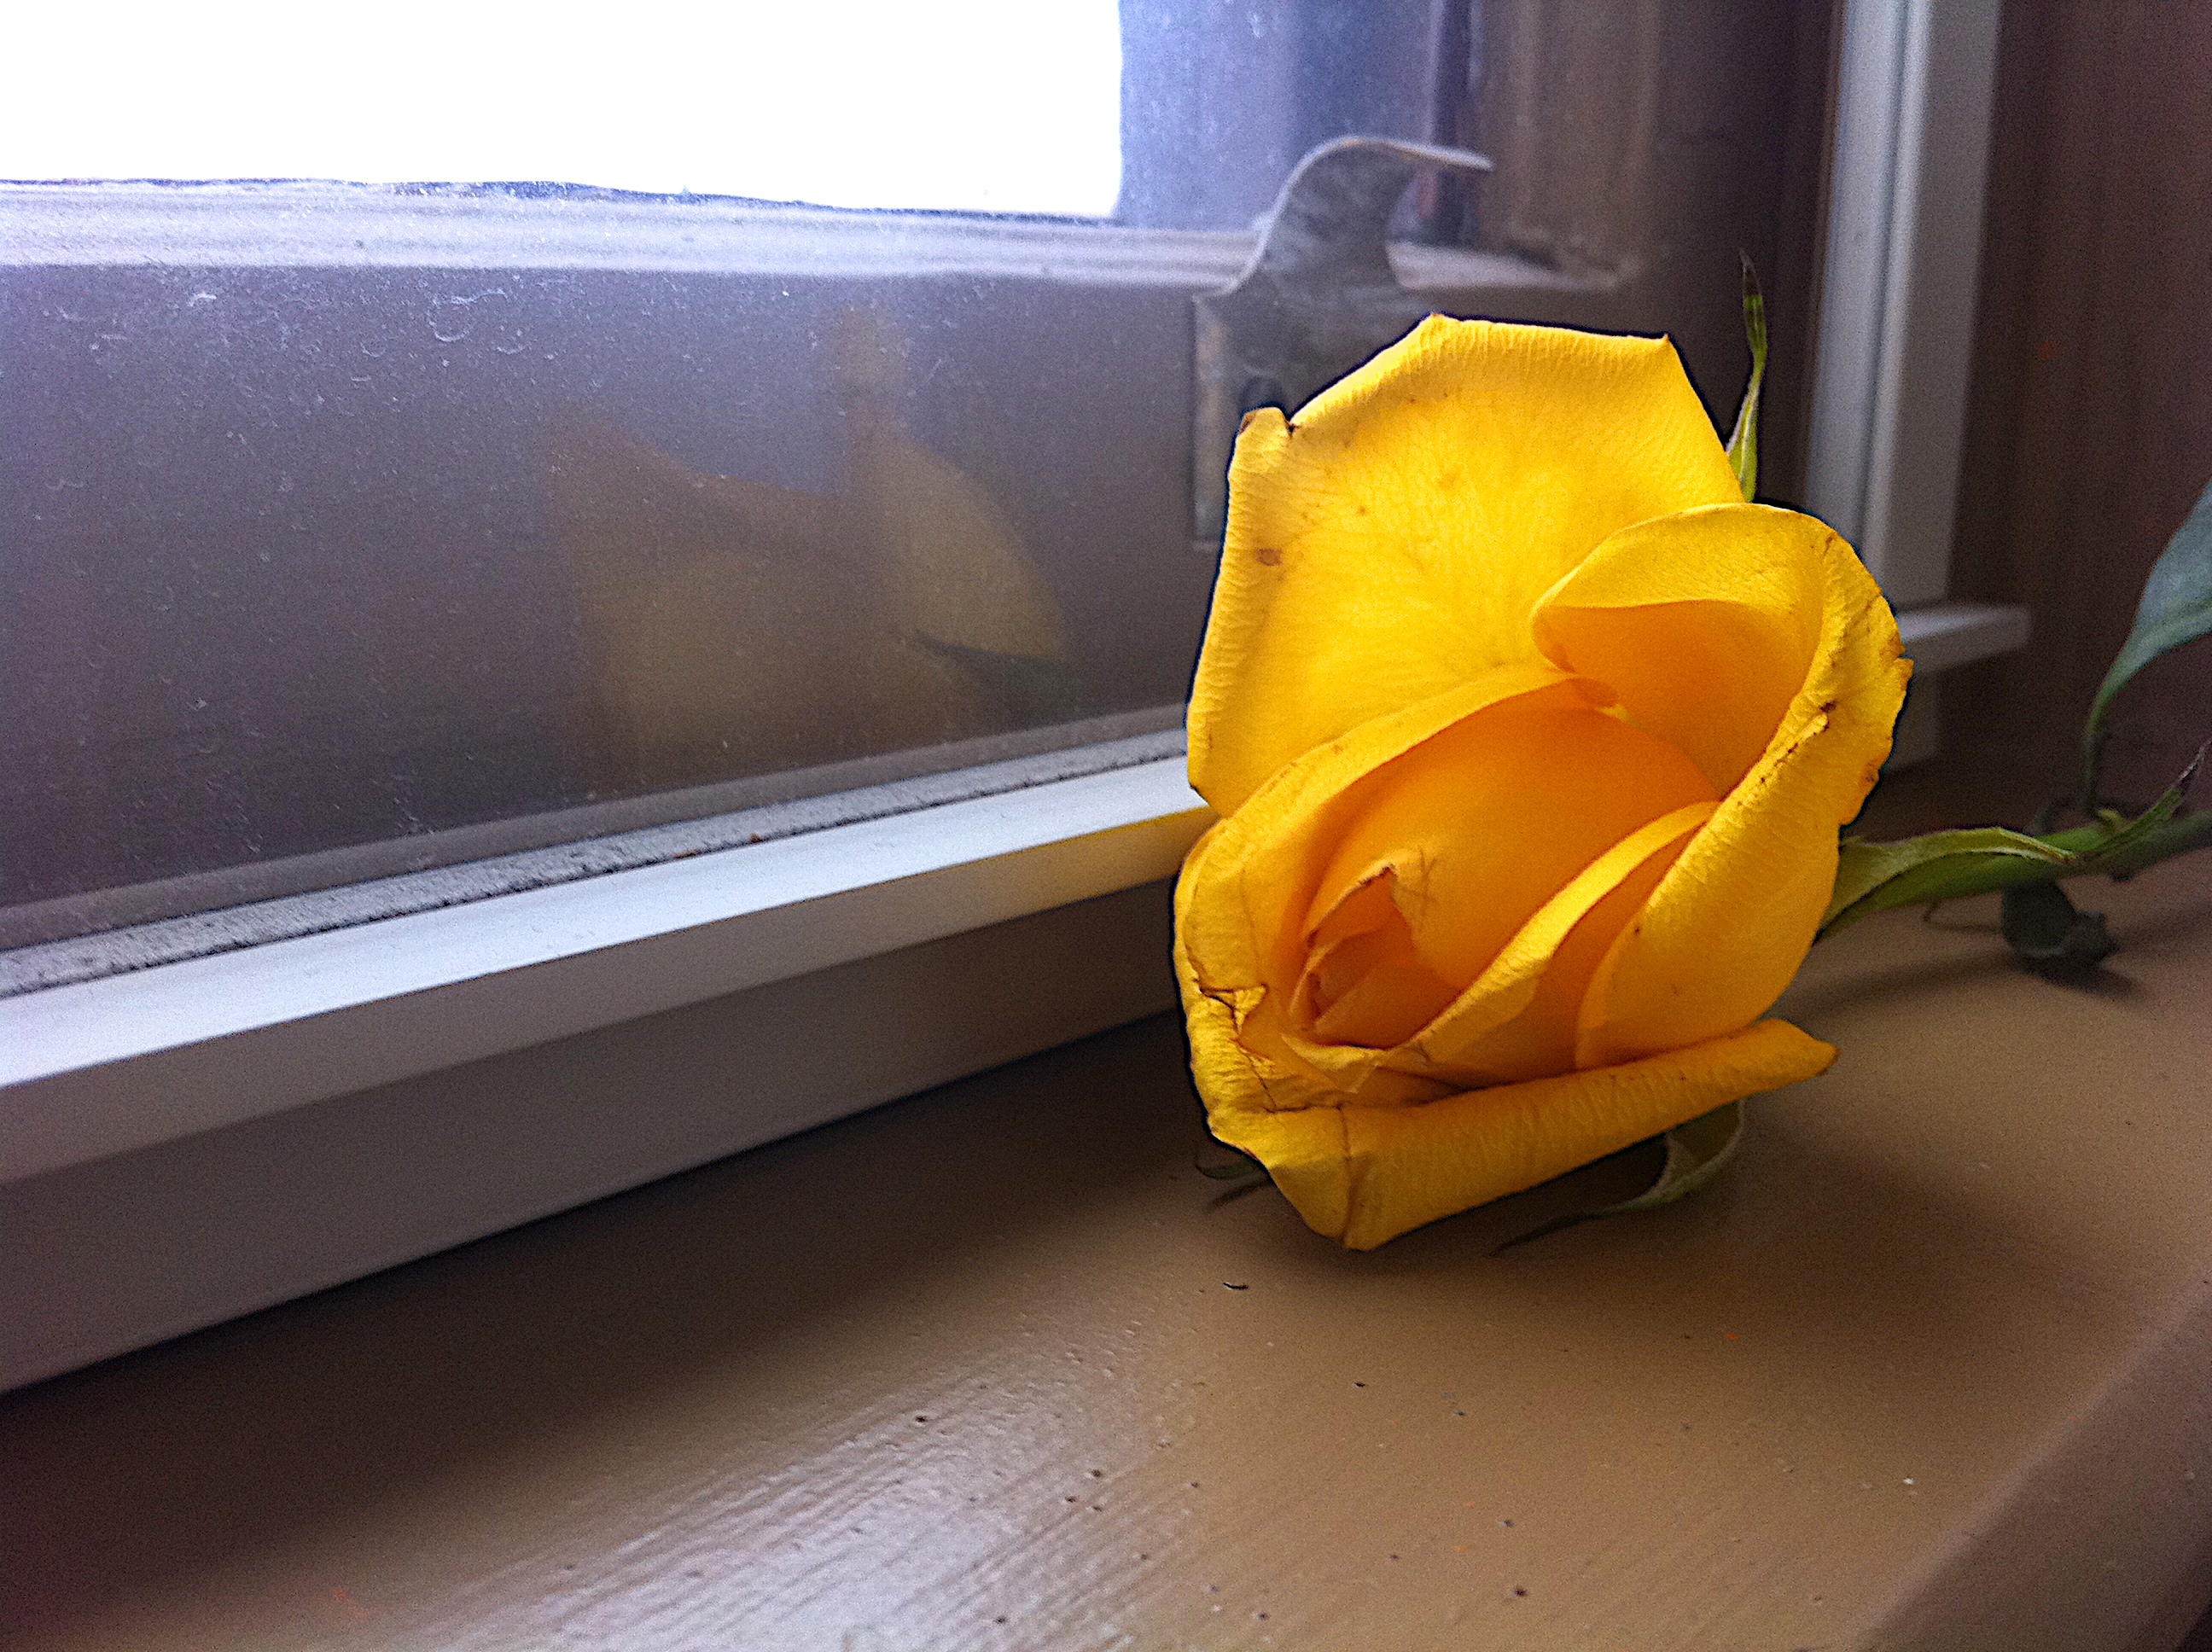
plant, flower, petal, rose, color, yellow, macro photography, flowering plant, land plant